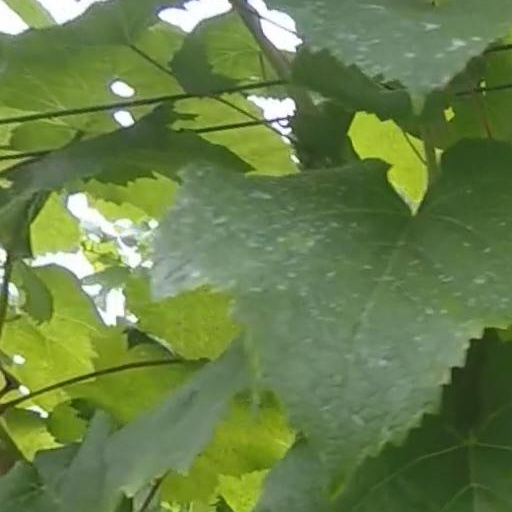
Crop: grape